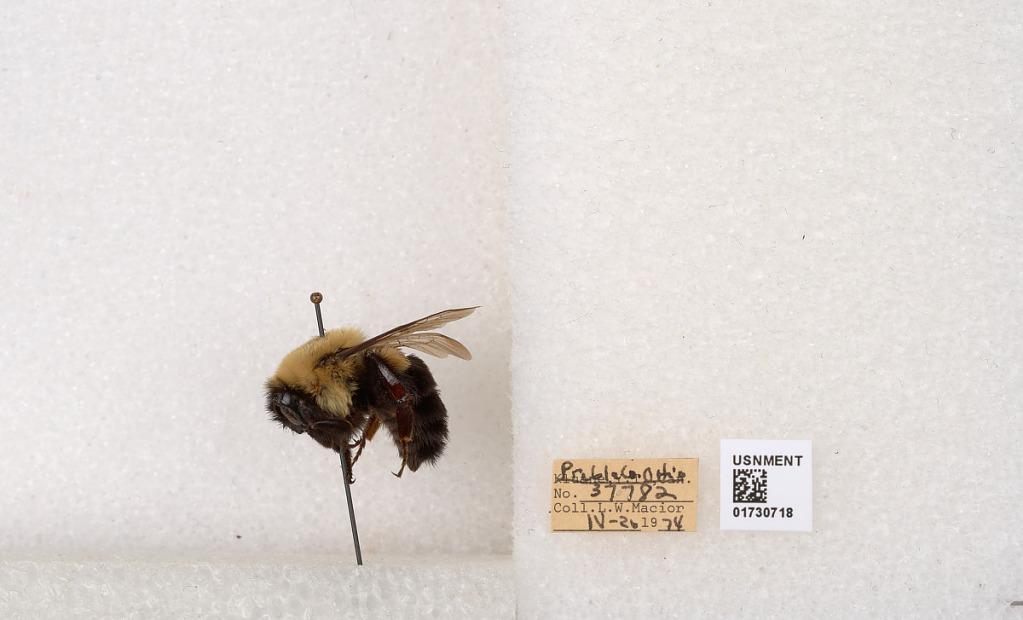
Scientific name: Bombus impatiens Cresson
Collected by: L. Macior
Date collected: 1974-4-20
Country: United States
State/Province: Ohio
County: Preble
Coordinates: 39.7416, -84.648